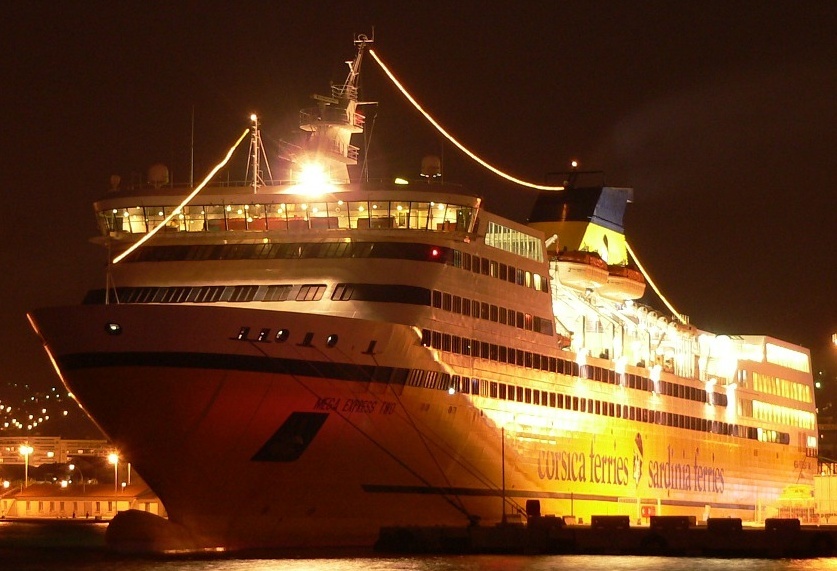
Vehicle type: Ships